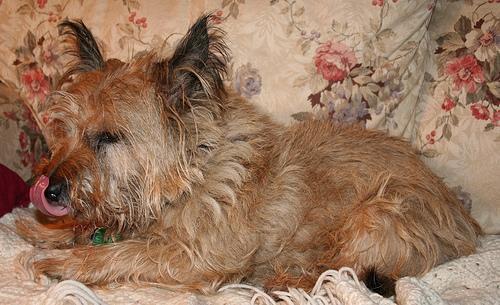
cairn